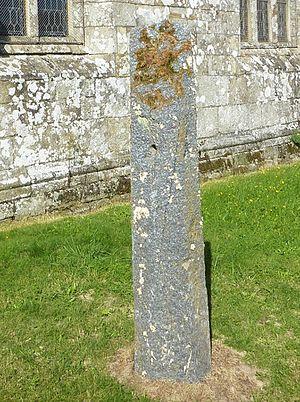
Poullaouen: stèle funéraire armoricaine
Poullaouen est une commune du département du Finistère, dans la région Bretagne, en France.